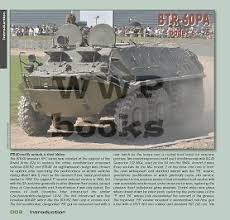
Label: BTR